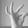
ASL letter: F